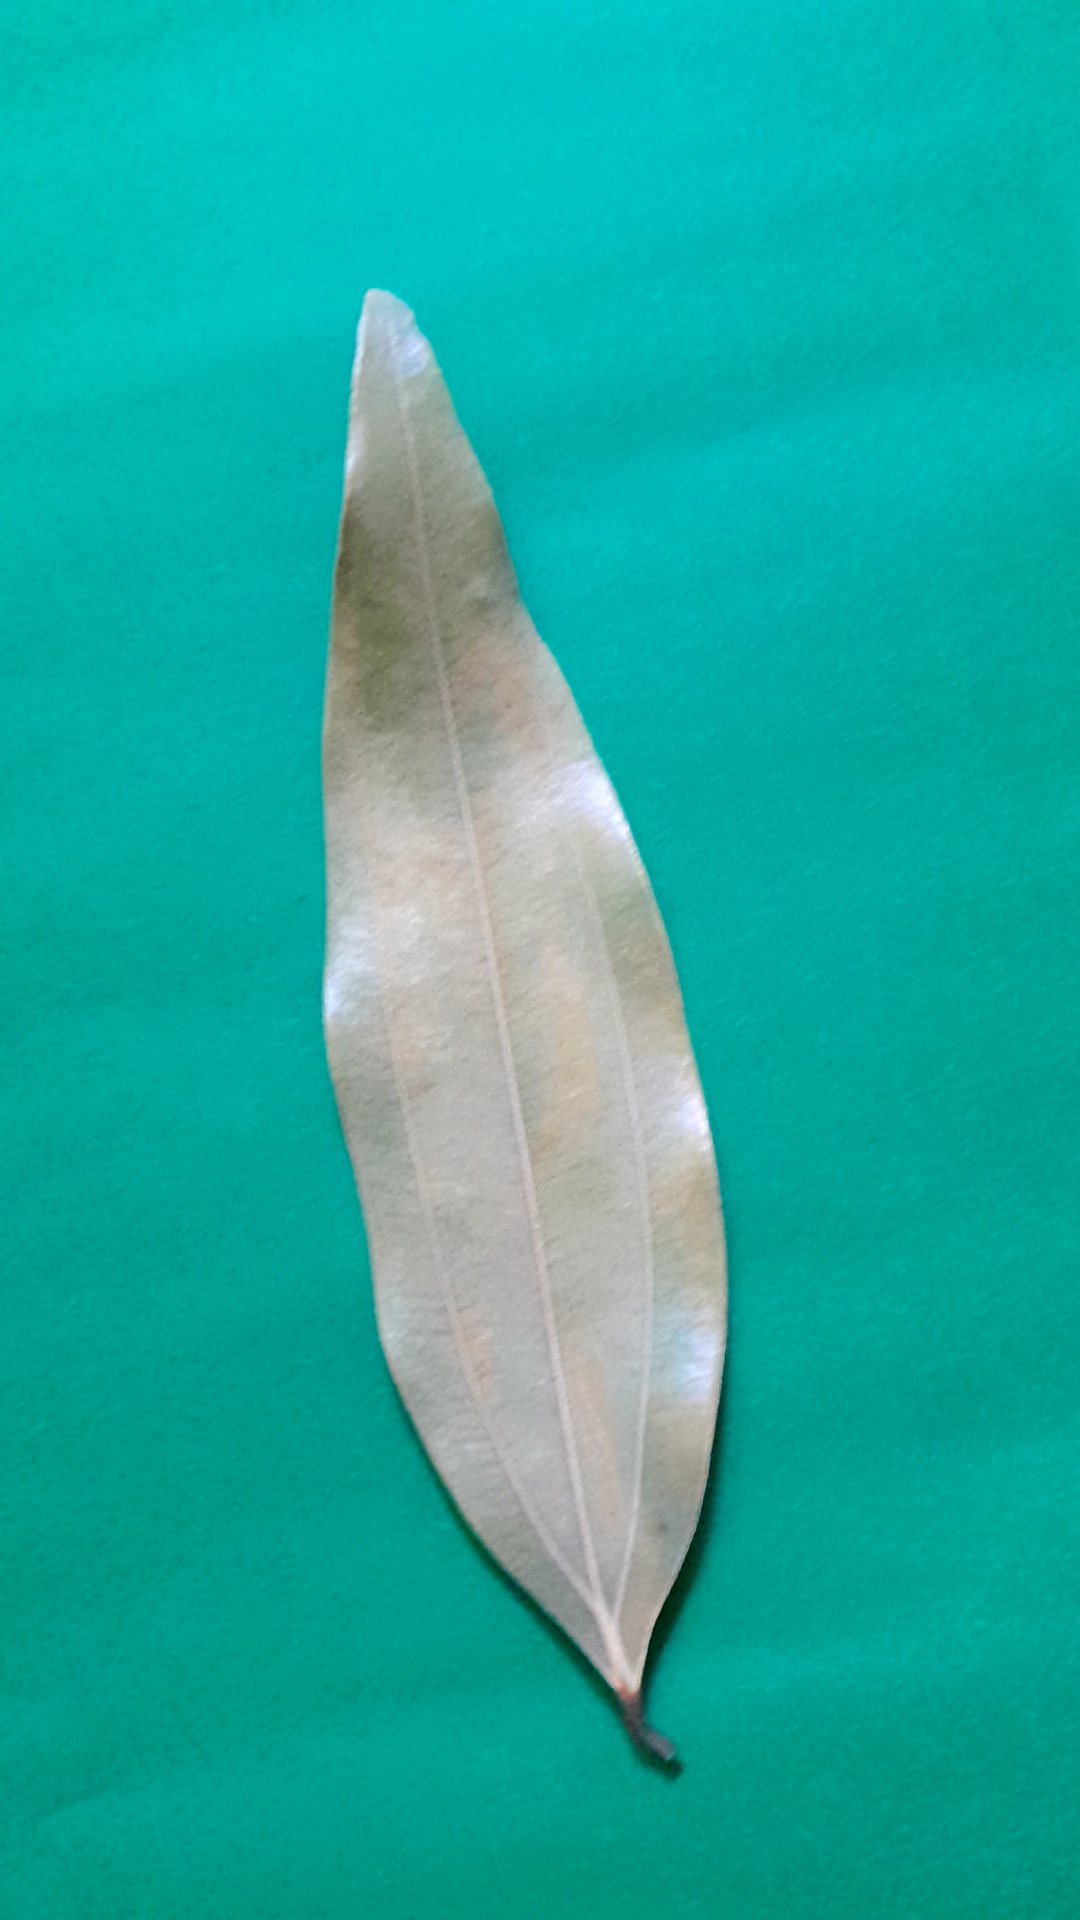
Label: Dry Leaf